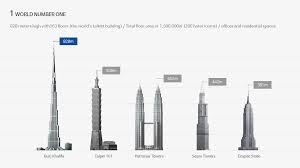
Landmark: Burj Khalifa